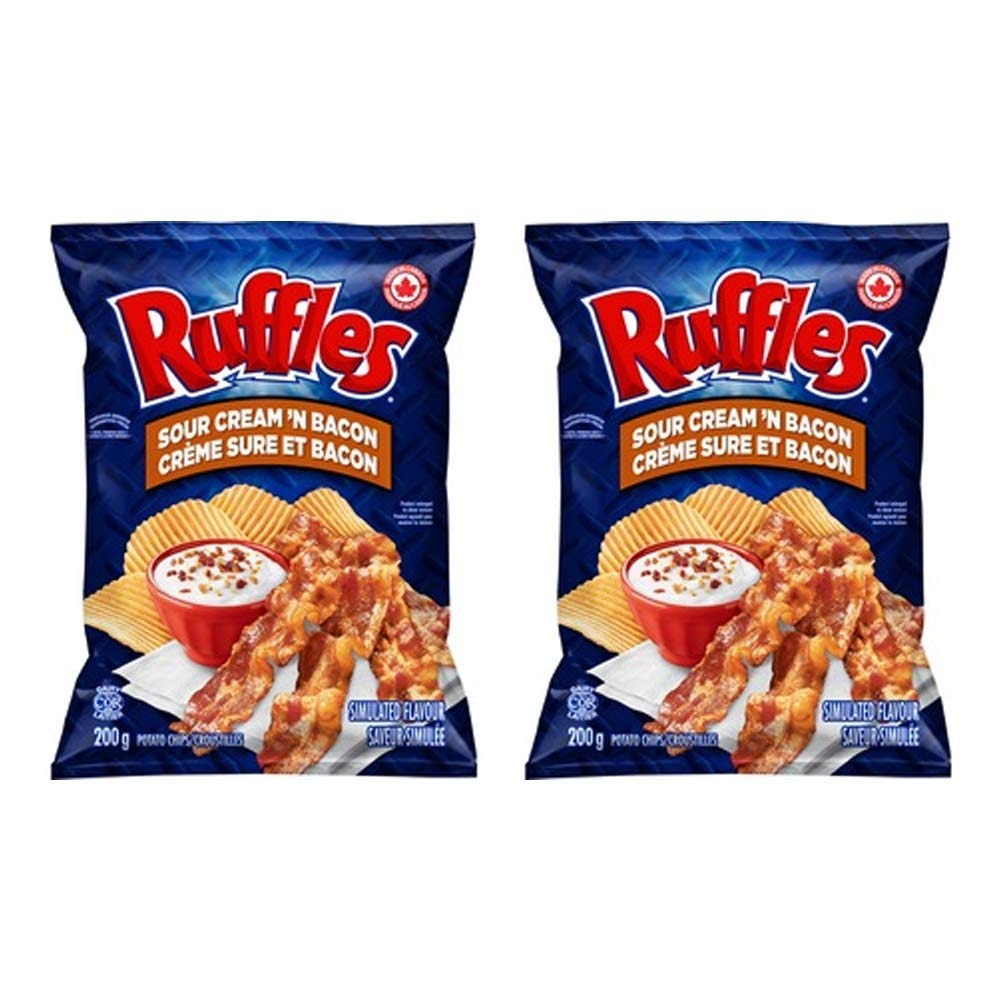
Item Name: Ruffles Sour Cream 'n Bacon Potato Chips 200g/7oz, 2-Pack {Imported from Canada}
Bullet Point 1: 2-Pack 7oz Ruffles Sour Cream 'n Bacon Potato Chips
Bullet Point 2: 0 Trans Fat
Bullet Point 3: Gluten Free
Bullet Point 4: Imported from Canada
Product Description: <p>Mmmm... Bacon! </p><p>Bacon makes everything better.</p><p>Bacon flavoured potato chip- BAM -amazing. </p><p>Now add the flavour of sour cream and you've got something even better than amazing. </p><p>Ruffles Sour Cream 'n Bacon potato chips. </p><p>A flavour combination so epic you'll be speechless.</p>
Value: 14.0
Unit: Ounce

Price: 29.18